Rohit Srivastava (scientist)

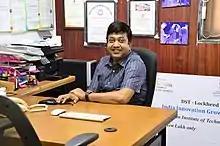
In office at IIT Bombay

Rohit Srivastava (born 1976) is a Himanshu Patel Chair Professor in the Department of Biosciences and Bioegineering at IIT Bombay specialising in medical diagnostic devices, nanoengineered materials and photothermal cancer therapy. He was awarded the Shanti Swarup Bhatnagar Prize for Science and Technology in Medical Sciences in the year 2021 for his contributions to the development of affordable medical devices.